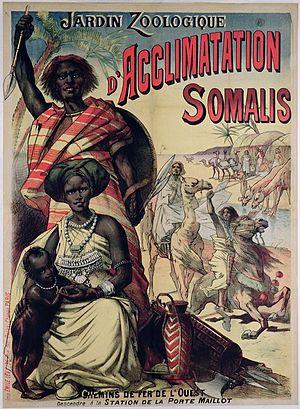
Cette page concerne l'année 1890 du calendrier grégorien.
Le Lotus bleu est le cinquième album de la série de bande dessinée Les Aventures de Tintin, prépublié en noir et blanc du 9 août 1934 au 17 octobre 1935 dans les pages du Petit Vingtième, supplément pour la jeunesse du journal Le Vingtième Siècle. La version couleur et actuelle de l'album a été réalisée en 1946.
Tintin au Congo est le deuxième album de la série de bande dessinée Les Aventures de Tintin, créée par le dessinateur belge Hergé.